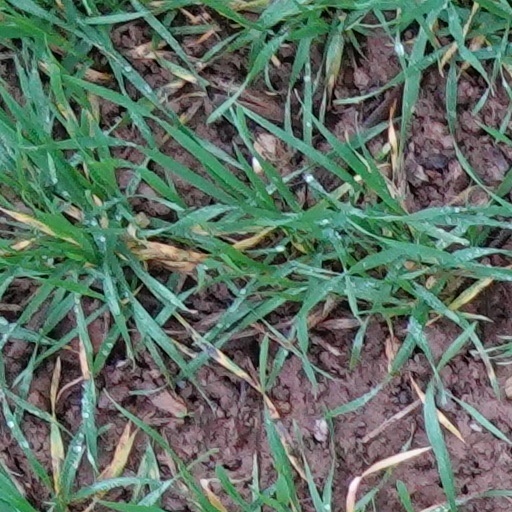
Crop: wheat